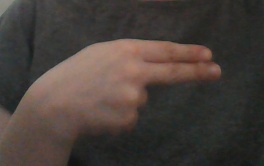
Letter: ain